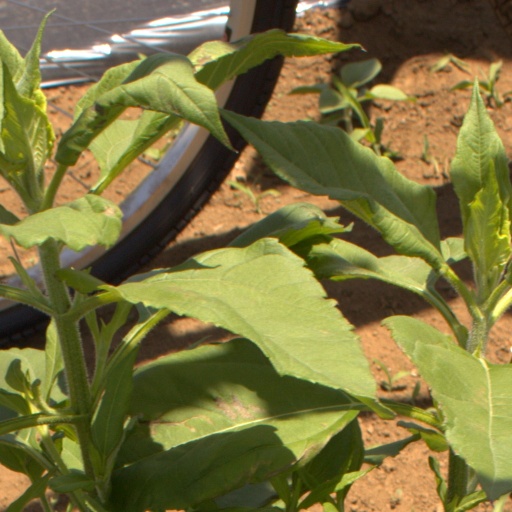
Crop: Jerusalem artichoke